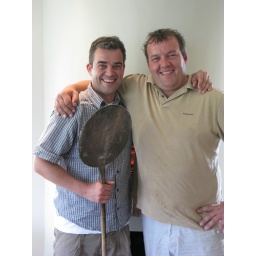
Scott's wood-burning pizza oven in the living room